Mimei Ogawa

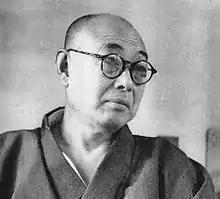
Mimei Ogawa

, also called Ogawa Bimei, was an author of short stories, children's stories, and fairy tales. Because he was one of the first authors to publish children's stories under his own name, Ogawa has been called Japan's Hans Christian Andersen, an appellation he shares with Kurushima Takehiko.